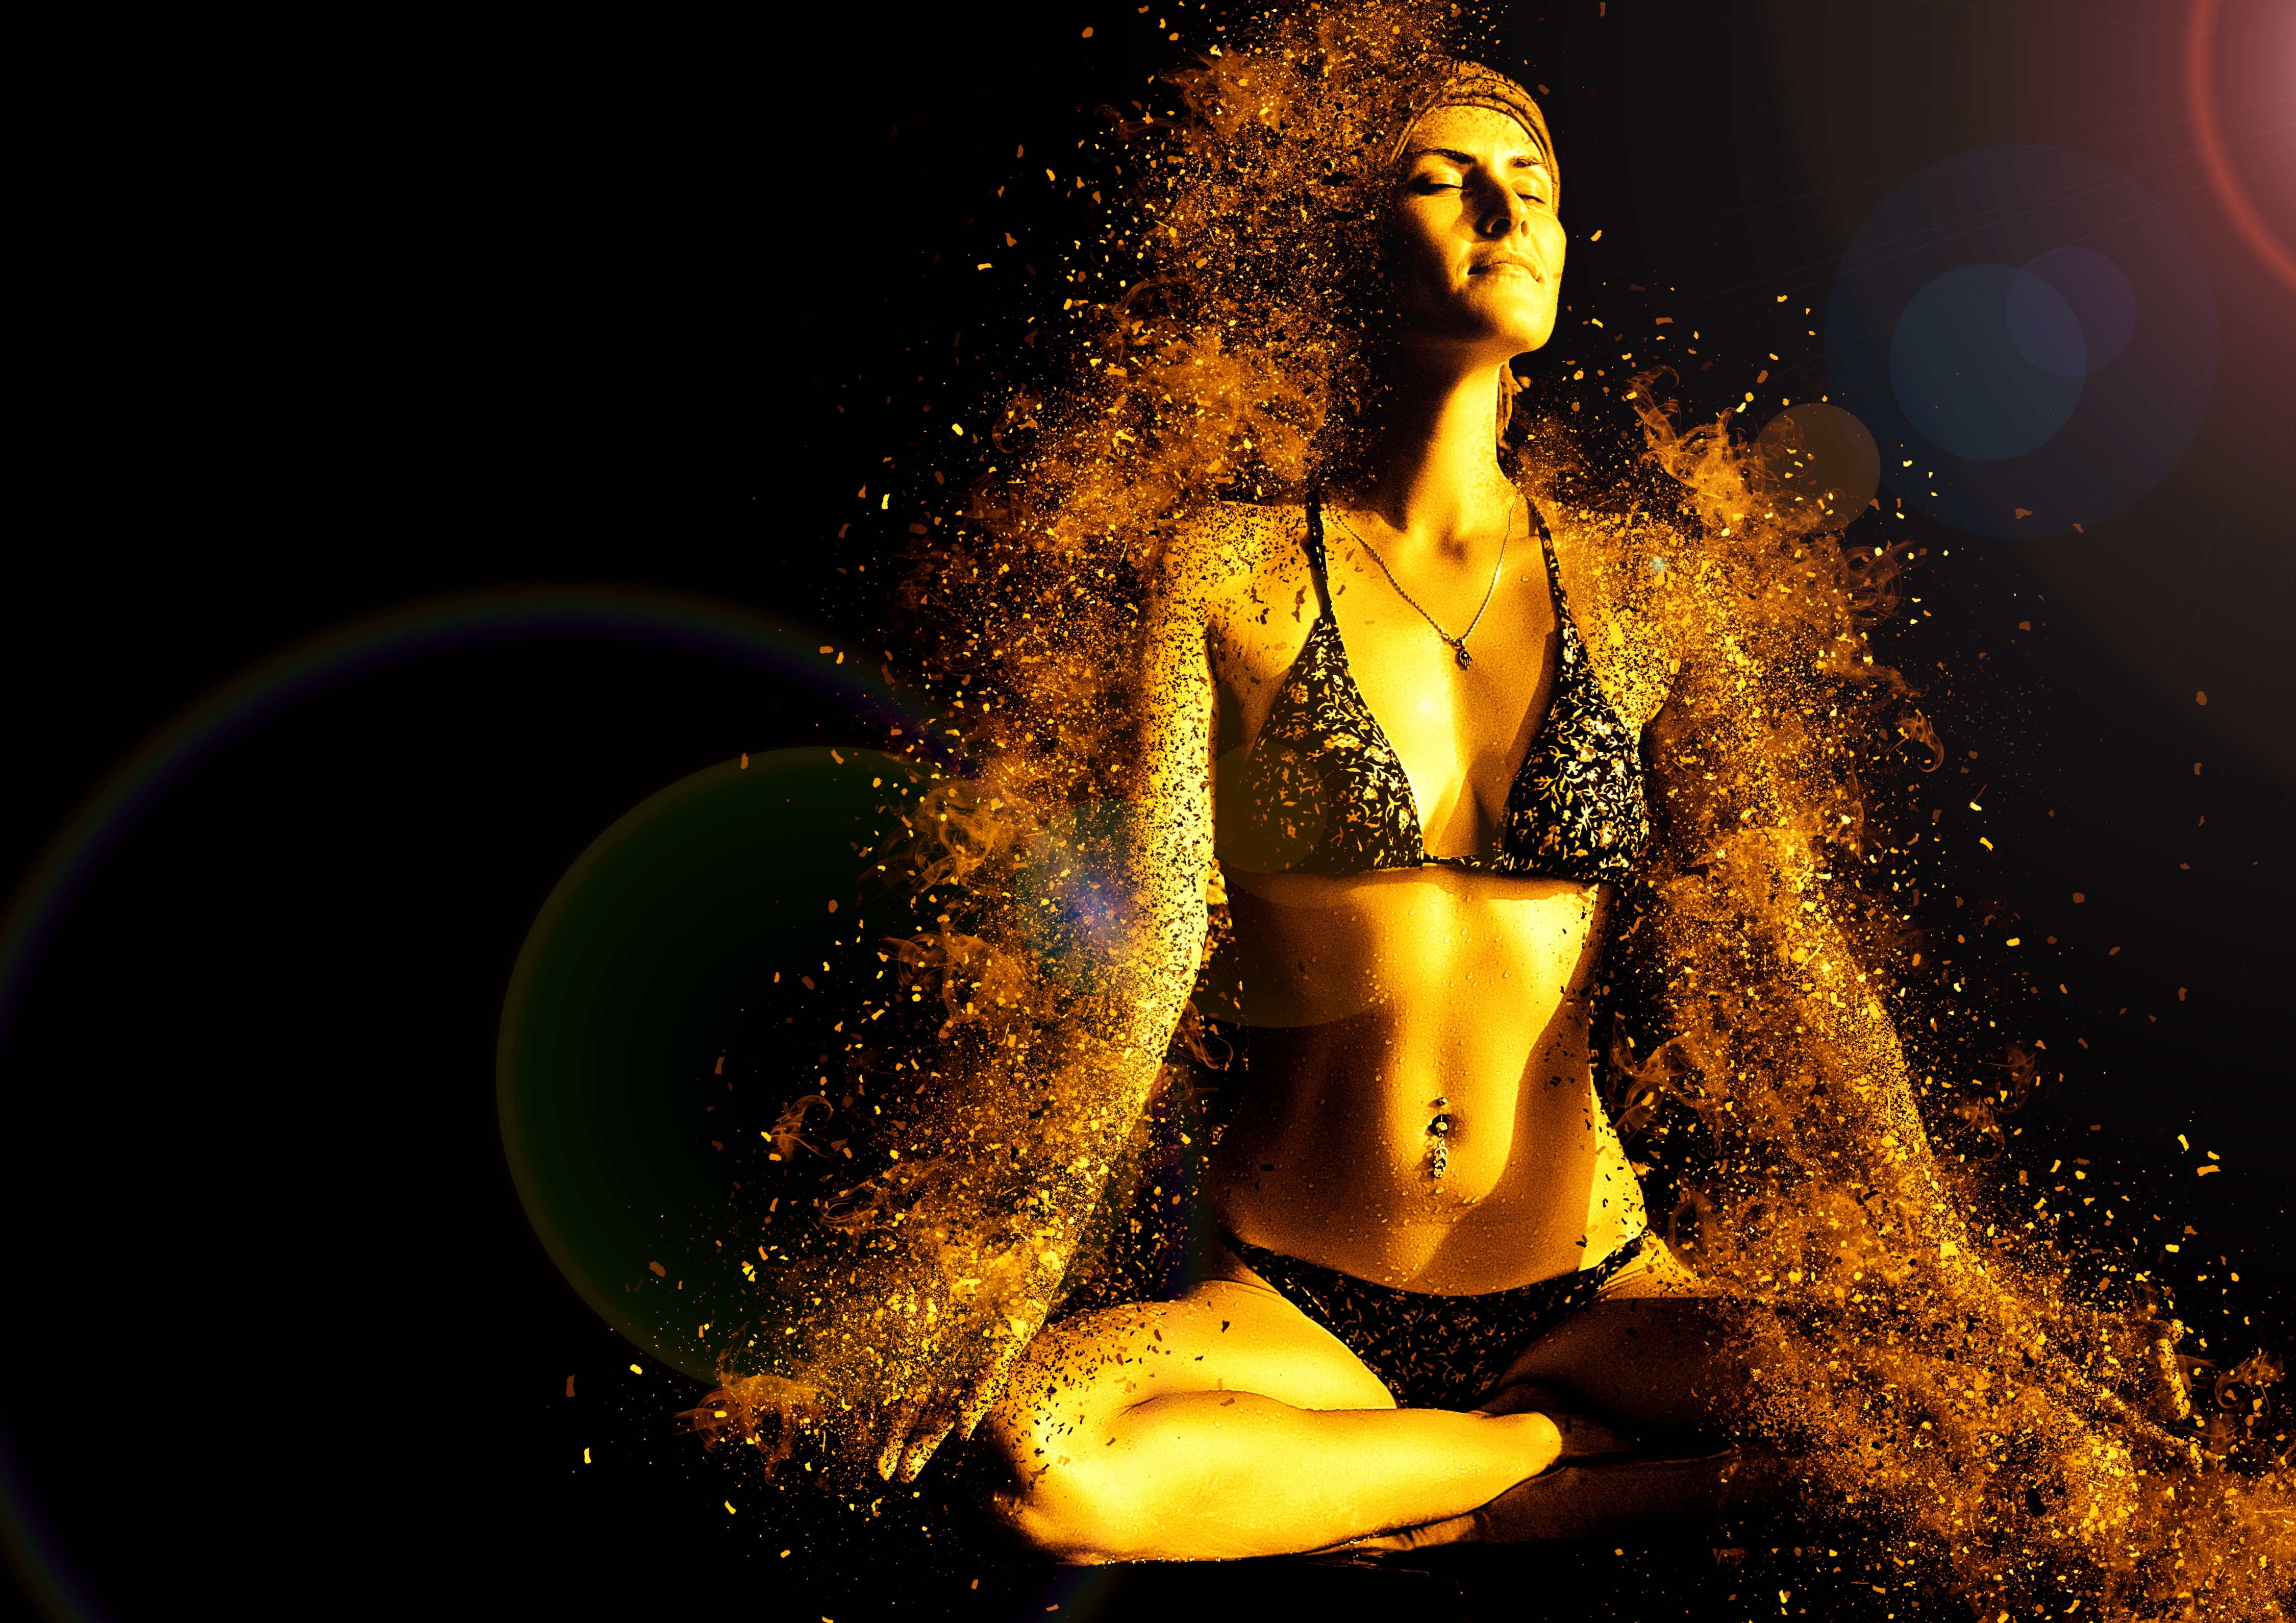
girl, woman, female, darkness, fashion, modern, bikini, feminine, performance art, yoga, beautiful, pretty, body, young woman, mythology, computer wallpaper, navel piercing